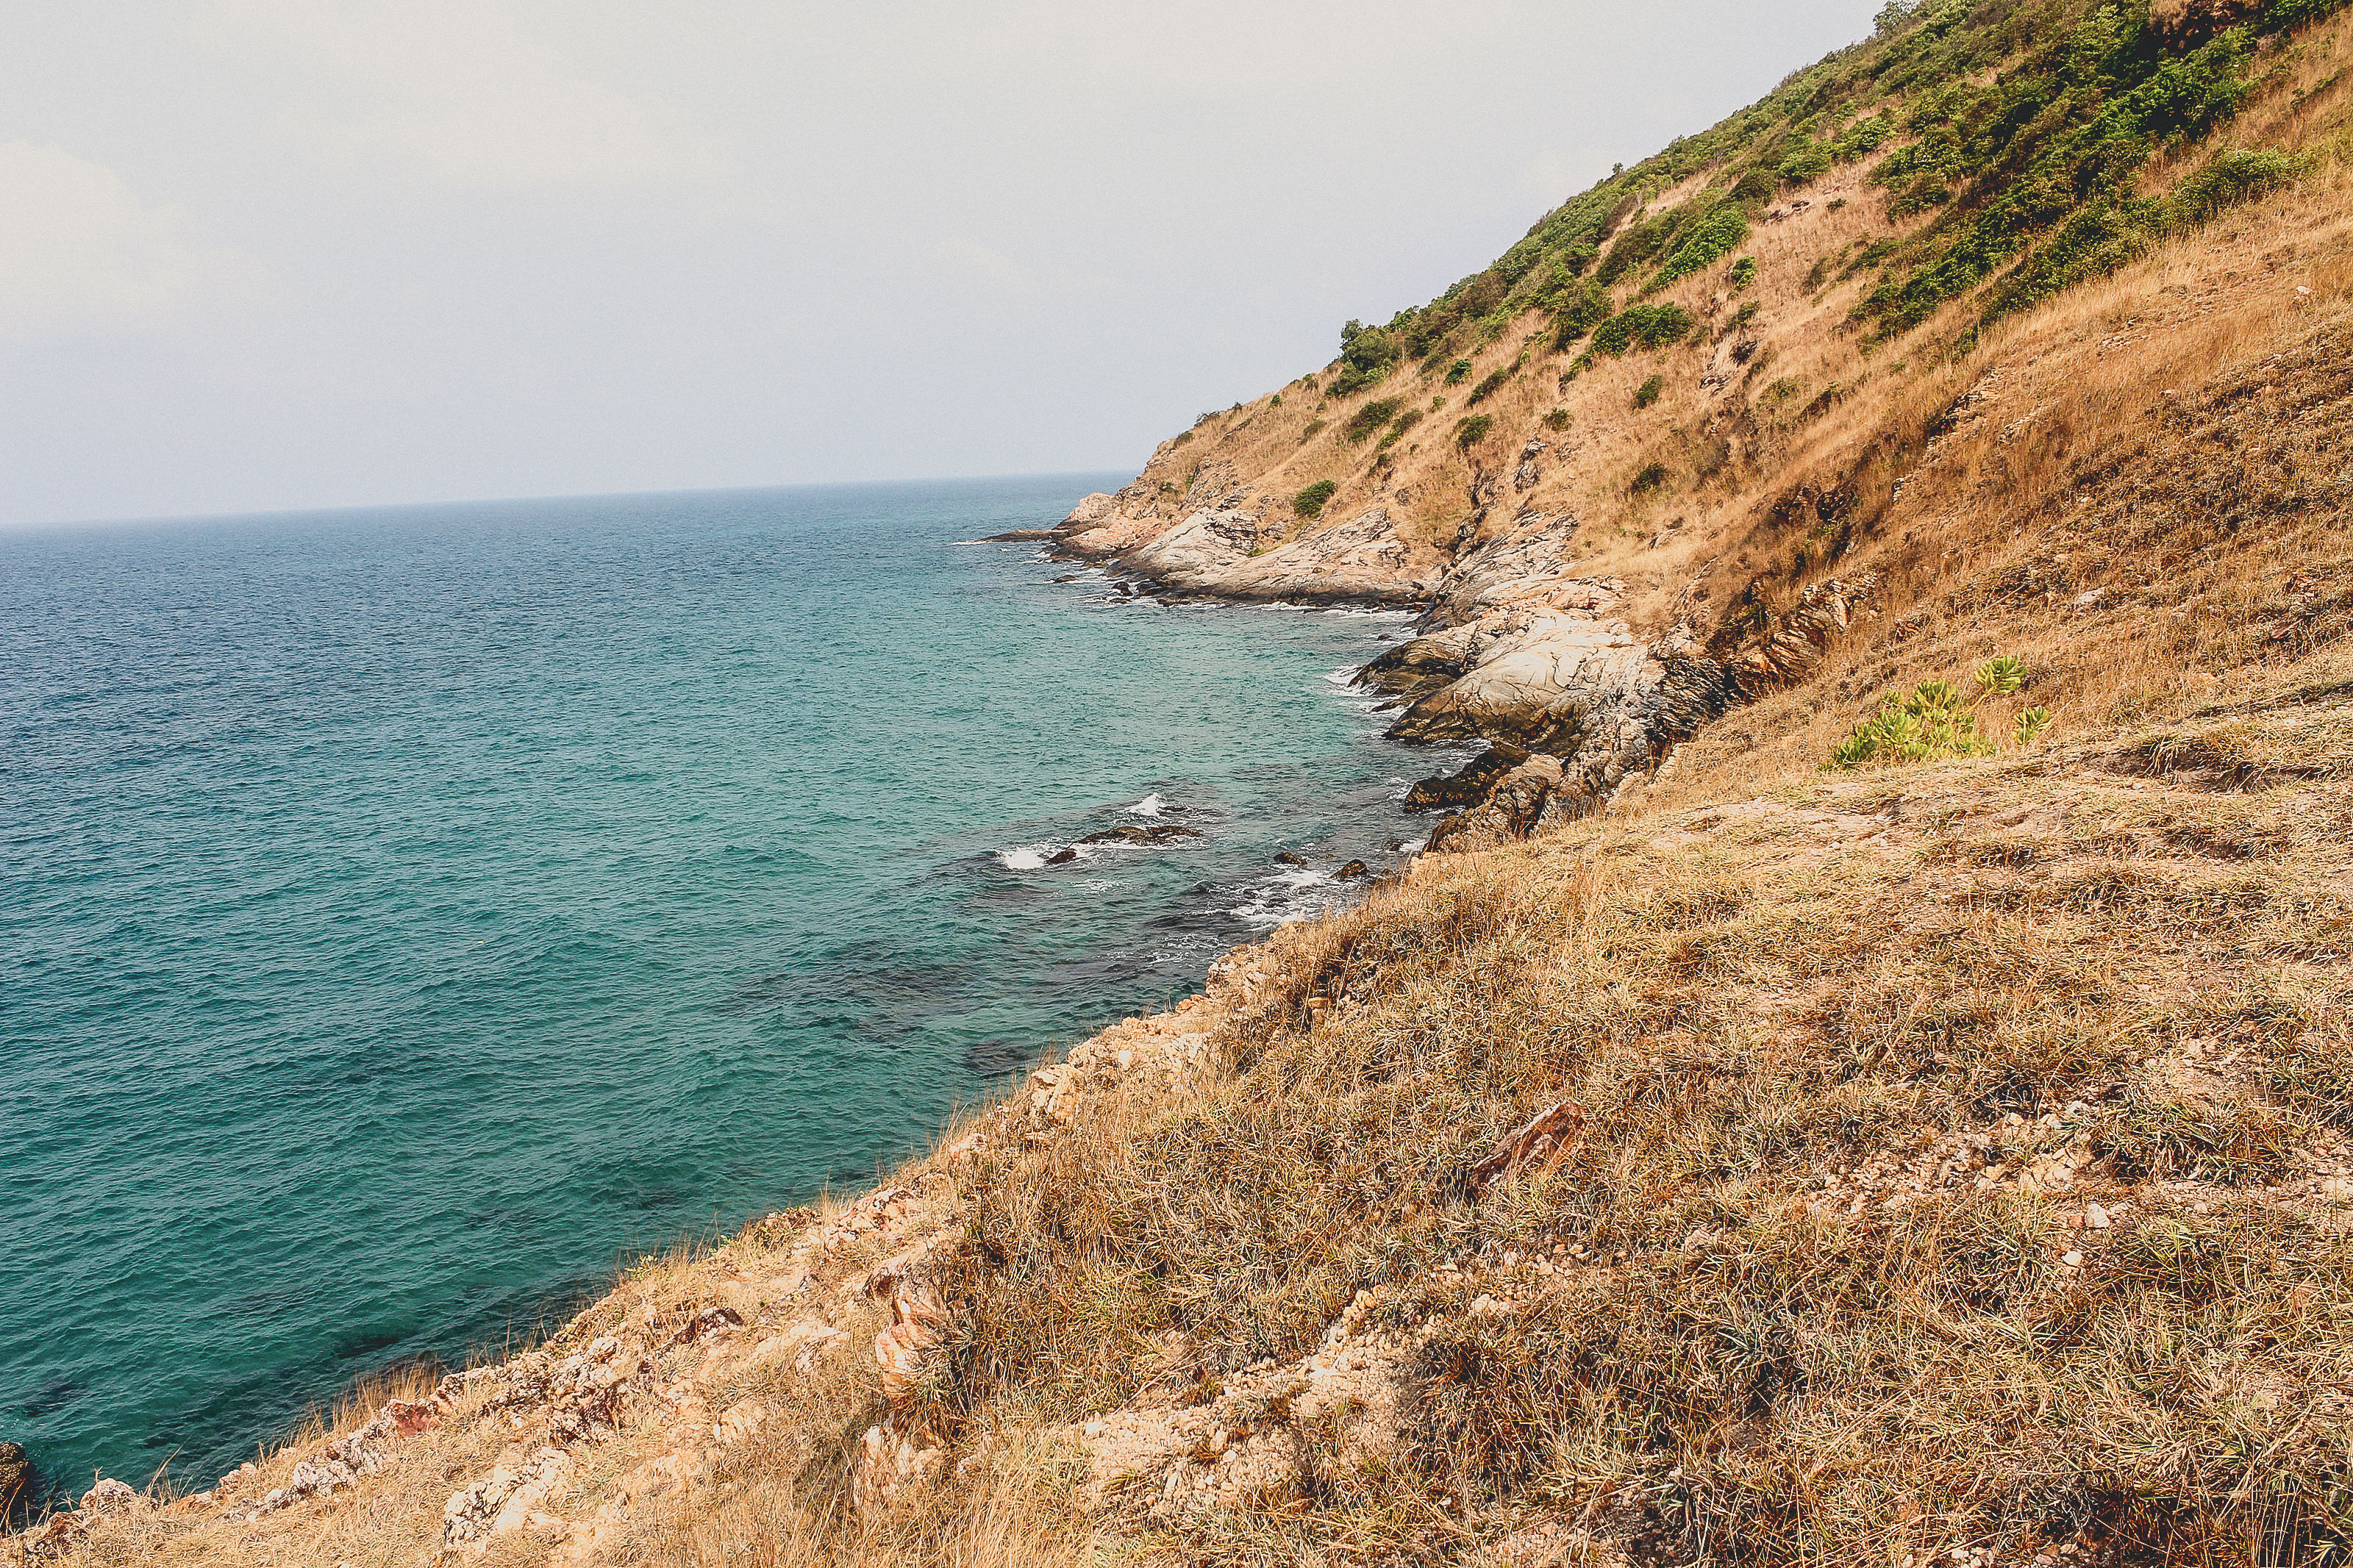
thailand, nature, sea, landscape, travel, summer, background, sky, beautiful, water, ocean, beach, rayong, blue, park, khao, ya, national, view, seascape, rock, wave, samet, vacation, natural, tourism, coast, sand, bay, shore, headland, coastal and oceanic landforms, promontory, cliff, cape, terrain, cove, escarpment, peninsula, klippe, inlet, plant community, shrubland